Fresno State Bulldogs football statistical leaders

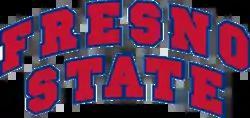

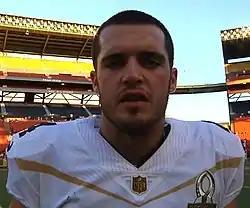
Derek Carr holds all of Fresno State's passing records.

The Fresno State Bulldogs football statistical leaders are individual statistical leaders of the Fresno State Bulldogs football program in various categories, including passing, rushing, receiving, total offense, defensive stats, and kicking. Within those areas, the lists identify single-game, single-season, and career leaders. The Bulldogs represent California State University, Fresno in the NCAA's Mountain West Conference (MW).